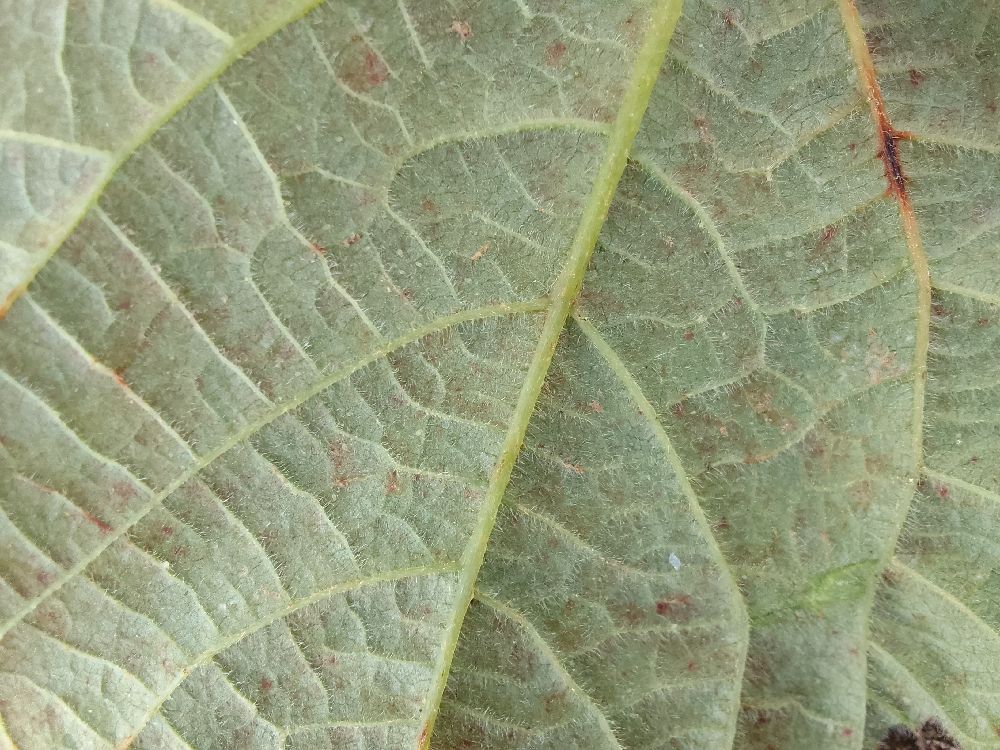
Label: anthracnose